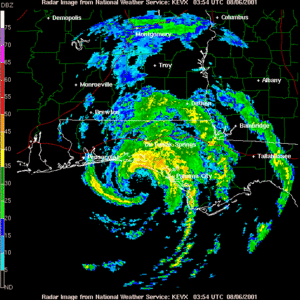
La tempête tropicale Barry est le troisième cyclone tropical et la deuxième tempête tropicale de la Saison cyclonique 2001 dans l'océan Atlantique nord.